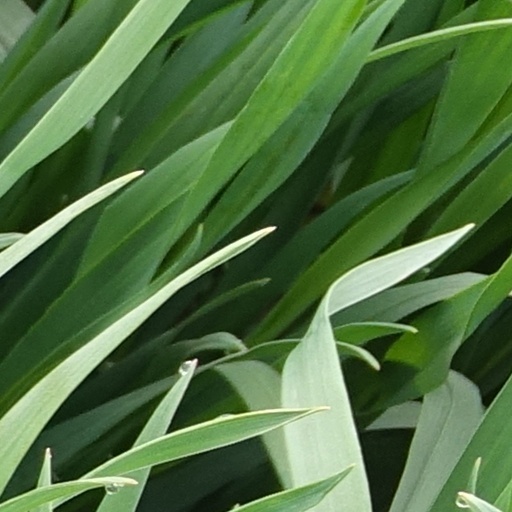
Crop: wheat